Marvel Action Universe

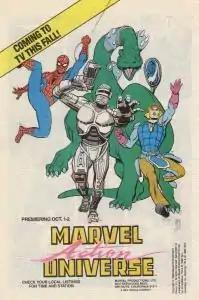

Marvel Action Universe was a 1988–1991 weekly syndicated television block from Marvel Productions featuring animated adaptions of "Dino-Riders" and "RoboCop", along with reruns of the 1981 "Spider-Man" cartoon and "Spider-Man and His Amazing Friends".